Wakayama Castle

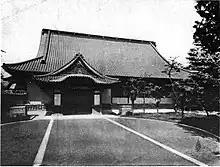
The Kishū Palace, later known as "Tenrinkaku", was formerly from the Wakayama Castle's Ninomaru (photo Taishō 3, 1914)

During the Muromachi period, Kii Province was ruled by the Hatakeyama clan, which also controlled neighboring Kawachi and Izumi provinces; however, the political situation in Kii Province was complex, with large portions of the province under the effective control of armed monks under the control of Negoro-ji or followers of the Saiga Ikki, local followers of the "Ikkō-ikki" movement, who sought to overthrow the feudal system and establish a theocratic republic. The Saiga Ikki constructed Ōta Castle on a site near what later became Wakayama Castle as their headquarters. Oda Nobunaga, allied with the Negoro-shū invaded Kii Province in 1577 and attacked the Saiga Ikki, who had allied with his arch-enemy, Ishiyama Hongan-ji temple. Due to their strength with matchlock guns and guerrilla tactics, Nobunaga was unable to defeat the Saiga Ikki; however, the campaign was resumed by his successor, Toyotomi Hideyoshi. In 1584, Hideyoshi constructed Kishiwada Castle to defend Osaka, and the following year invaded Kii Province with a large army, annihilated Negoro-ji and laid siege to Ōta Castle. He ordered the building of dams on three sides of the castle, focusing the rainwaters and diverting the river to ruin the castle. As hunger set in, the samurai, monks, and peasants inside Ōta surrendered, and after a month fifty warrior monks led a final suicidal charge against Hideyoshi's army, after which the castle surrendered.